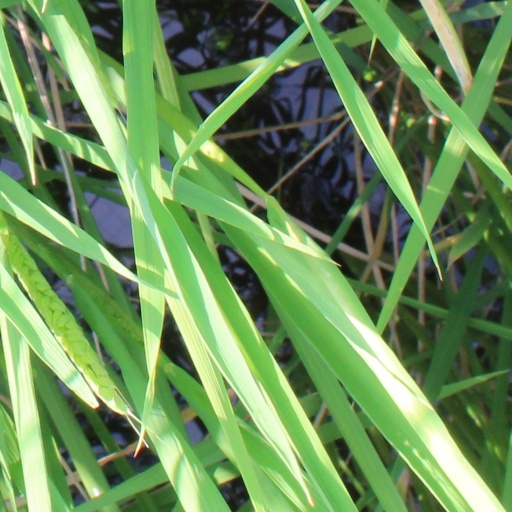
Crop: rice